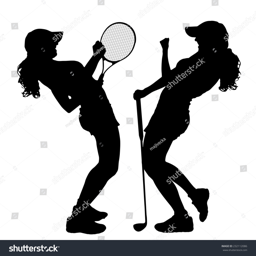
vector silhouette of the women who plays golf and tennis .